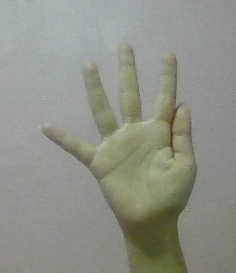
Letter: sheen